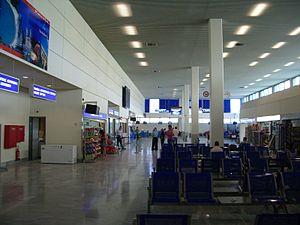
L'aéroport international Alexandre le Grand de Kavala est un aéroport international de Grèce qui dessert la municipalité de Kavala, dans le dème de Nestos.